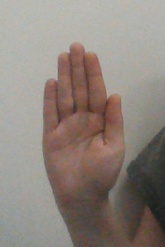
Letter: seen